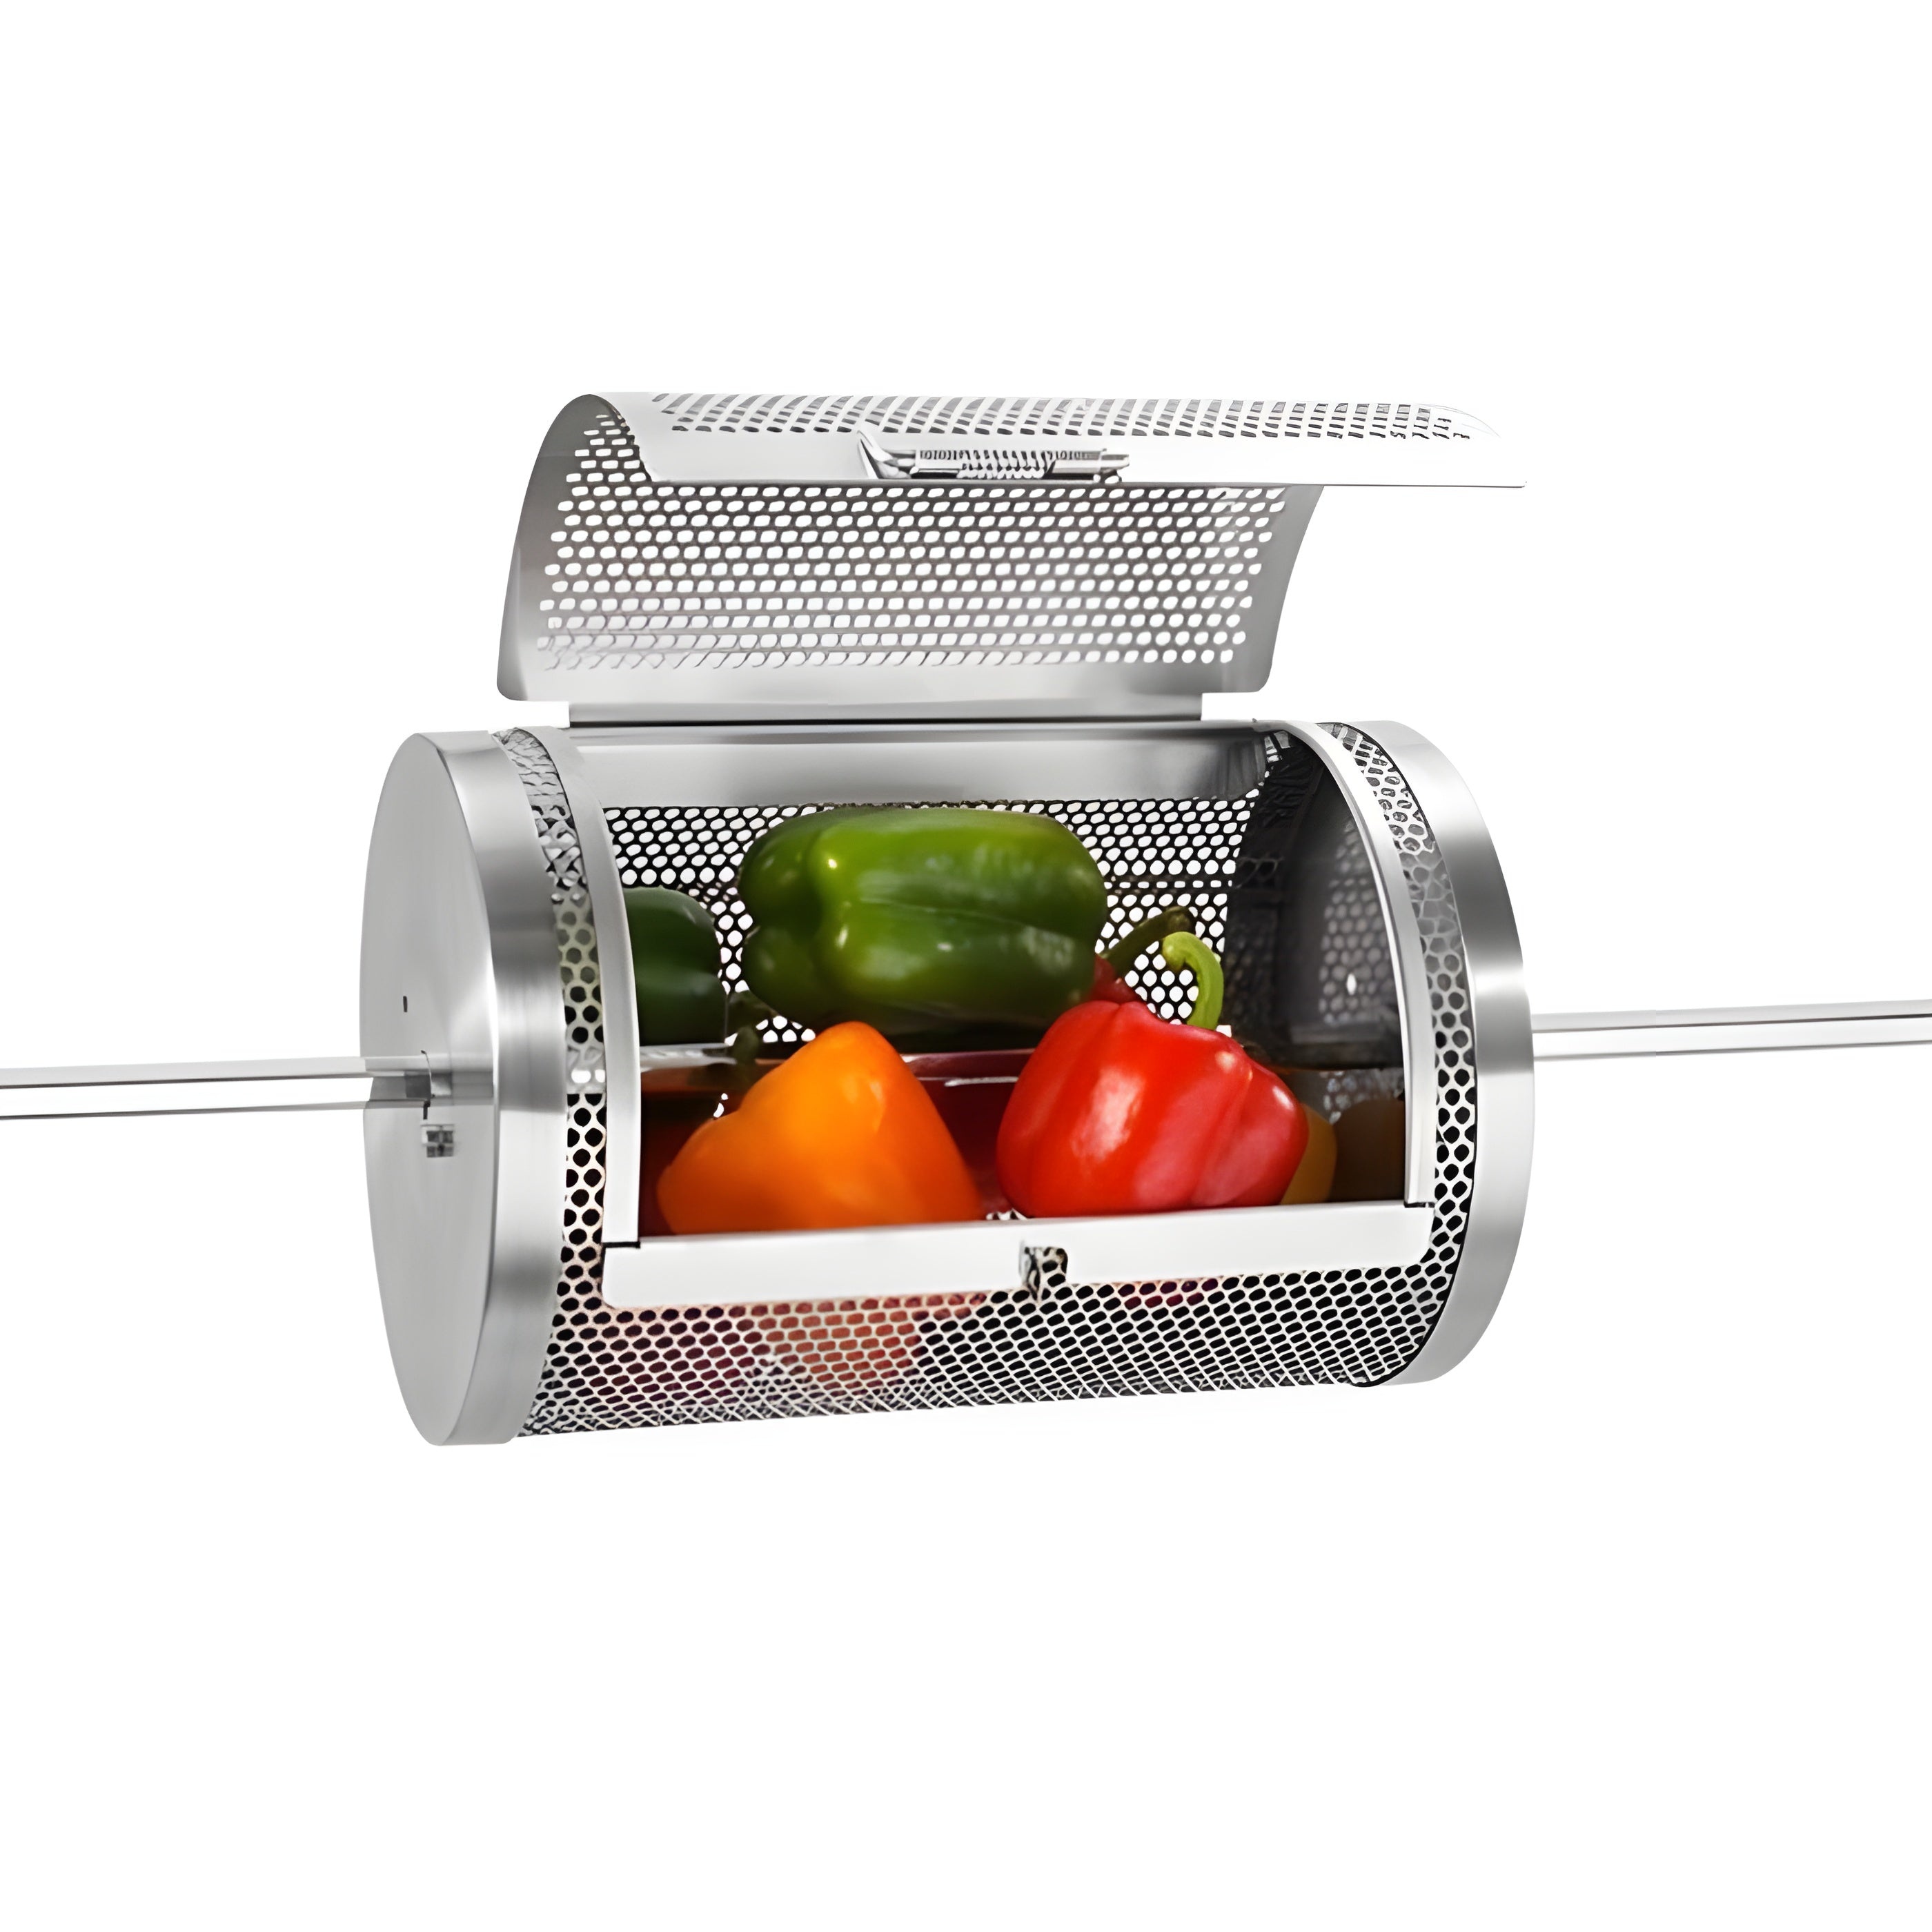
Lynx Rotisserie Basket - RB8
Lynx Rotisserie Basket - RB8 Do more in your Lynx outdoor kitchen. Versatile cooking accessory, great for vegetables, chicken wings, roasting coffee beans & more Works with both the rear rotisserie burner or standard grilling burners Compatible with any Lynx or Sedona by Lynx rotisserie grill Easy-to-clean & dishwasher safe What Our Experts Think Efficient Rotisserie Cooking : The Lynx Rotisserie Basket (RB8) provides an easy and efficient way to cook foods evenly on a rotisserie, ensuring a crispy, golden-brown finish every time. Perfect for vegetables, small cuts of meat, or even seafood. Durable Construction : Made from high-quality stainless steel, the basket is designed for durability and long-lasting use, even in high-heat environments. It resists rust and corrosion, making it ideal for outdoor grilling. Versatile Design : The basket’s design allows for easy loading and unloading, accommodating a variety of food sizes and types, ensuring your rotisserie experience is hassle-free and enjoyable. Even Cooking : The basket ensures that your food is held securely while rotating, promoting even cooking and preventing flare-ups, so your meals come out perfectly every time. Great for Grilling & Smoking : Whether you’re grilling, smoking, or roasting, this basket helps maximize flavor by allowing the heat to circulate evenly, infusing your food with rich, smoky goodness. Easy to Clean : The stainless steel design makes cleaning simple and quick, with most residue easily rinsed away, so you can spend more time enjoying your meal and less time on cleanup. Great for Large Meals : With a spacious design, the Lynx Rotisserie Basket is large enough to handle sizeable portions, making it perfect for family gatherings, BBQs, or outdoor parties. Versatile Outdoor Cooking : Compatible with most rotisserie setups, this basket expands your grilling possibilities, whether you're cooking on a Lynx grill or other compatible systems. Q&A Q: What is the Lynx Rotisserie Basket - RB8? A: The Lynx Rotisserie Basket - RB8 is a high-quality, stainless steel cooking accessory designed for use with Lynx rotisserie systems. It allows you to easily cook smaller or delicate foods, such as vegetables, seafood, or smaller cuts of meat, while ensuring even rotation and consistent cooking. Q: What size food can the Lynx Rotisserie Basket accommodate? A: The RB8 basket is designed to hold smaller or more delicate food items. It is large enough to fit a variety of ingredients, such as chicken wings, vegetables, or fish, ensuring they are securely held in place as they rotate on the rotisserie. Q: How is the Lynx Rotisserie Basket used? A: Simply place your food inside the basket, secure it, and mount it onto your Lynx rotisserie system. The basket rotates during cooking, ensuring even heat distribution for perfectly cooked dishes. Q: Is the Lynx Rotisserie Basket easy to clean? A: Yes, the RB8 basket is made from durable, stainless steel, which is both easy to clean and resistant to rust and corrosion. After cooking, it can be cleaned using a brush, sponge, or in a dishwasher for convenience. Q: Is the Lynx Rotisserie Basket compatible with other grills? A: The RB8 is specifically designed for Lynx rotisserie systems, but it may be compatible with other rotisserie setups that have a similar design and rotisserie motor system. Always check compatibility before use. Q: Does the basket come with any additional accessories? A: The Lynx Rotisserie Basket - RB8 typically comes as a standalone item. Additional accessories, such as rotisserie spit rods or skewers, may be purchased separately. Q: Can the basket be used for high-heat cooking? A: Yes, the Lynx Rotisserie Basket is built to withstand high temperatures, making it suitable for grilling over high-heat rotisserie cooking methods. Q: Is the Lynx Rotisserie Basket covered by a warranty? A: Yes, Lynx products generally come with a manufacturer’s warranty. For specific warranty details, refer to the product documentation or contact Lynx directly. Maintenance Tips Clean After Use : Wipe down the basket with a soft cloth or sponge to remove grease and food particles. For stubborn residue, soak in warm, soapy water. Check for Wear : Regularly inspect the basket for any signs of wear, rust, or damage, especially the handles and rotating mechanism. Dry Thoroughly : After cleaning, ensure the basket is completely dry to prevent rusting and corrosion. Storage : Store the basket in a dry, cool place, preferably in a protective cover, to shield it from moisture and debris when not in use. Lubricate Mechanism : Occasionally apply a food-safe lubricant to the rotating mechanism for smooth operation.
Brand: Lynx
Category: Home & Garden > Kitchen & Dining > Kitchen Appliance Accessories > Outdoor Grill Accessories > Outdoor Grill Spits & Baskets > Outdoor Grill Baskets